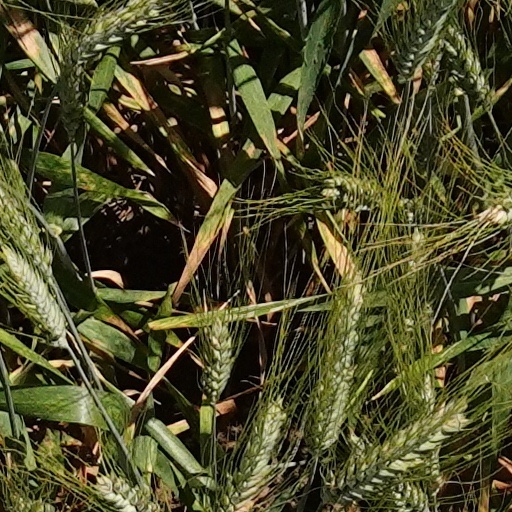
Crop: wheat